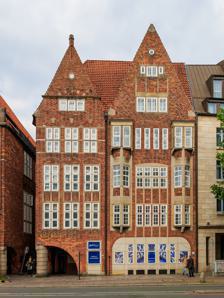
Building: Atlantis House
Country: Germany
Year built: 1931
Atlantis House on Bremen's Böttcherstraße The "Himmelssaal" of the "Haus Atlantis" The Art Deco staircase The Atlantis House (German: Haus Atlantis ) on Böttcherstraße in the old town of Bremen in the north of Germany is an interesting example of German architecture in the interwar period . Designed by Bernhard Hoetger , it was completed in 1931. After suffering serious war damage, it was rebuilt in 1965 with a new facade designed by Ewald Mataré . History and architecture The building was the second designed by Bernhardt Hoetger (1929–31) for Böttcherstrasse on the basis of ideas from Ludwig Roselius , the prosperous coffee entrepreneur, and Herman Wirth , the Nazi ethnographer specializing in German ancestral heritage. Roselius was impressed by Wirth's belief that Atlantis , now sunk in the North Sea , was originally inhabited by Germanics who took their culture and civilization to Egypt and Mesopotamia , making the Germans the oldest race on earth. Constructed as a demonstratively modern Art Deco building of glass, wood and ferro-concrete , it was therefore structured specifically to house an institute for the study of Atlantis with a lecture theatre, reading room, club rooms (for members of Roselius' Club zu Bremen ) and exhibition space. The Atlantis building has been described as the "bizarre centre" of Roselius's architectural investment in Böttcherstraße. The facade which was rebuilt after the war was originally rasterized right up to the roof with steel supports. The visible framework was accompanied by one of Hoetger's monumental carved wooden features above the entrance representing the Tree of Life ( Lebensbaum ). It formed an archaized image of the Wheel of the Year , a cross and the solar disc, symbolically representing the origin of life from the start of the year, in other words the beginnings of humanity. Hanging on the cross was the strange figure of the "Altlantis saviour", combining the image of the crucified Christ with the pagan Odin . Barbara Goette was the closest collaborator of Ludwig Roselius and she risked her life when she wrote a philosophical tract on Hoetger's Tree of Life which was attached to the façade of the Atlantis House. The Lebensbaum , which was violently criticized by the Nazis , was destroyed by fire during the war. In 1954, the feature was temporarily replaced by Max Säume and Günther Hafemann with a facade displaying an abstract representation of celestial bodies but this was subsequently hidden by a closed, concentrically ornamented brick wall completed by Ewald Mataré in 1965. Interior Inside the house today there is designer lighting that shows off the choice of bold colours and the flowing lines of the interior design. The building has a winding futuristic staircase made from glass and concrete which leads up to the Himmelssaal on the first floor with a ceiling decorated with white and blue glass blocks. The three floors originally started out with a reading room on the first floor, the Himmelssaal ballroom on the second and a museum at the top. Hotel In 1988, the Atlantis House complex was sold to the Swedish hotel firm Scandic which combined it with an adjacent recently completed hotel building. The interior was completely renovated but the old staircase and the Himmelssaal with its mosaic ceiling of blue and white glass were maintained as interesting examples of German architecture in the interwar period. Today the building belongs to Radisson as the Radisson Blu Hotel, Bremen. The Himmelssaal (sky room) is open to the public. See also List of hotels in Germany References Wikimedia Commons has media related to Atlantis House .